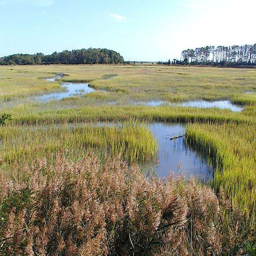
briny marsh on the eastern shore